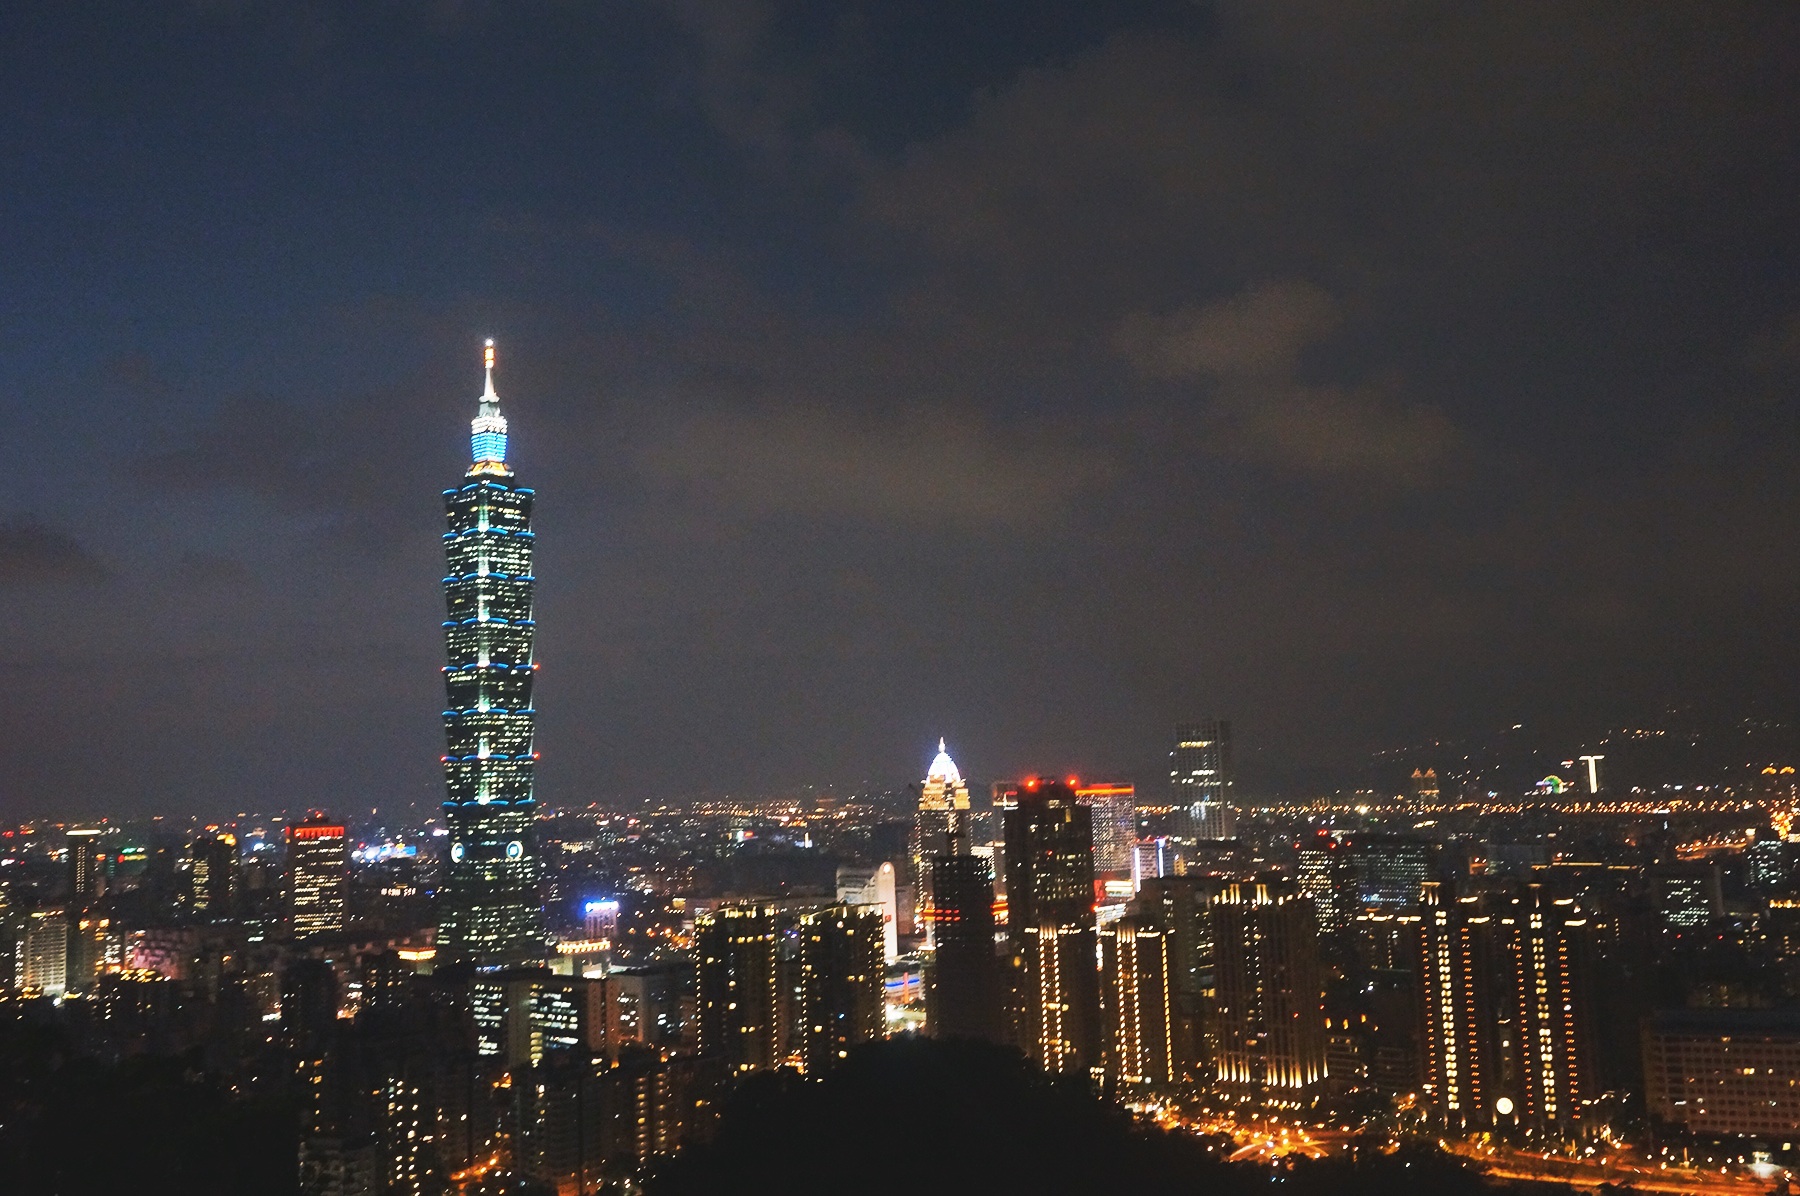
horizon, skyline, night, city, skyscraper, cityscape, downtown, dusk, evening, tower, landmark, metropolis, human settlement, atmosphere of earth, metropolitan area